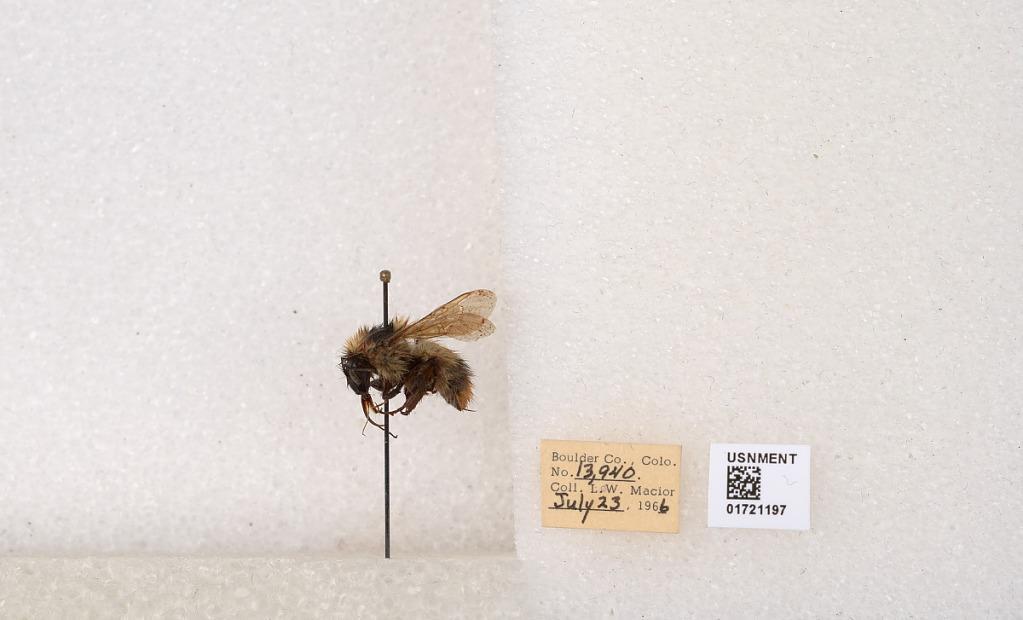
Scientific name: Bombus kirbyellus
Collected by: L. Macior
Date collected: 1966-7-23
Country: United States
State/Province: Colorado
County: Boulder
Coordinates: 40.0925, -105.358